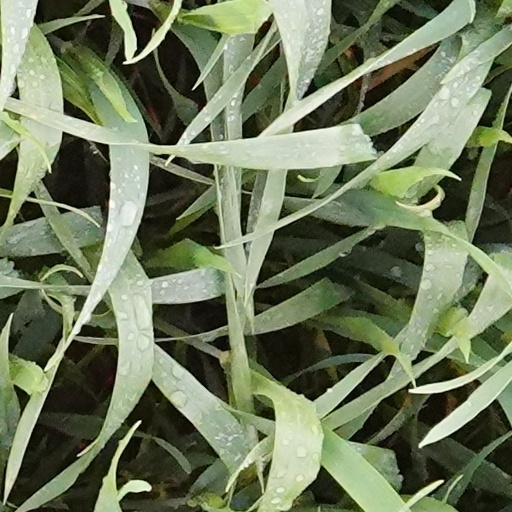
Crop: wheat